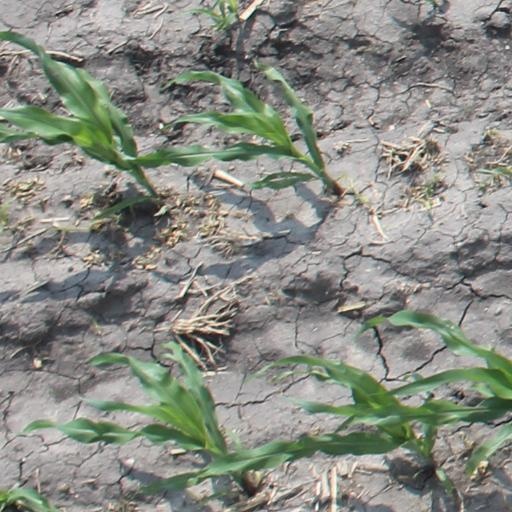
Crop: maize; corn